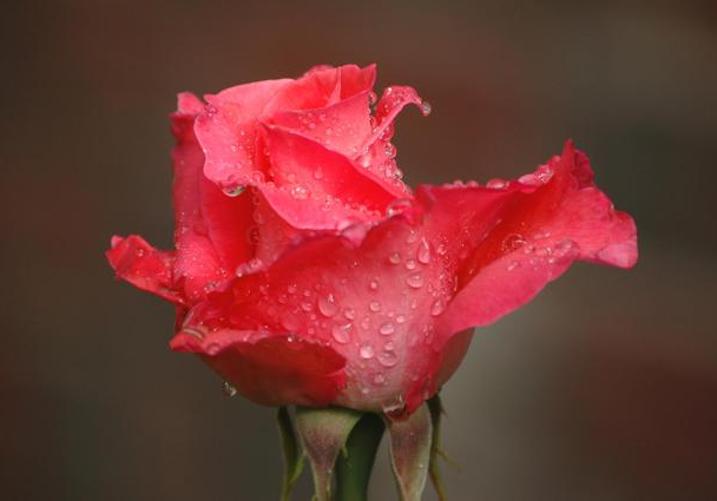
Label: rose